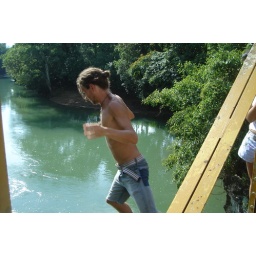
bridge jumping into the river near lanquin